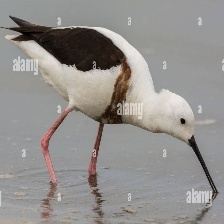
Species: BANDED STILT
Scientific name: CLADORHYNCHUS LEUCOCEPHALUS